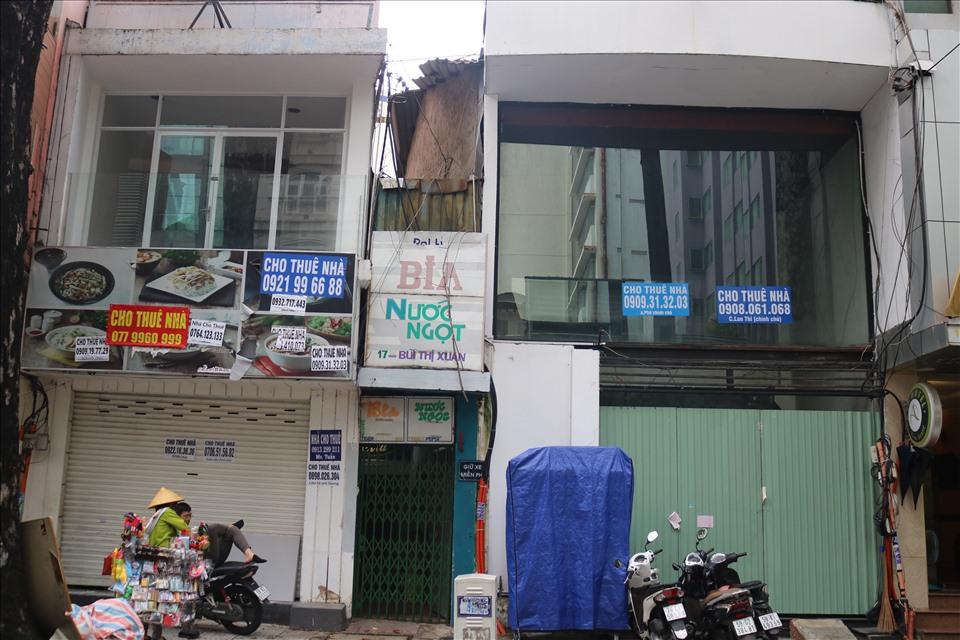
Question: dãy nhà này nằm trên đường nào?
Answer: đường bùi thị xuân